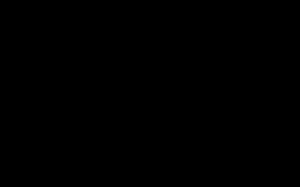
Les flavines est le nom commun d'un groupe de colorants naturels jaunes, dont la structure est basée sur un composé hétérocyclique à trois cycles, l'isoalloxazine, elle-même basée sur un noyau de ptéridine.